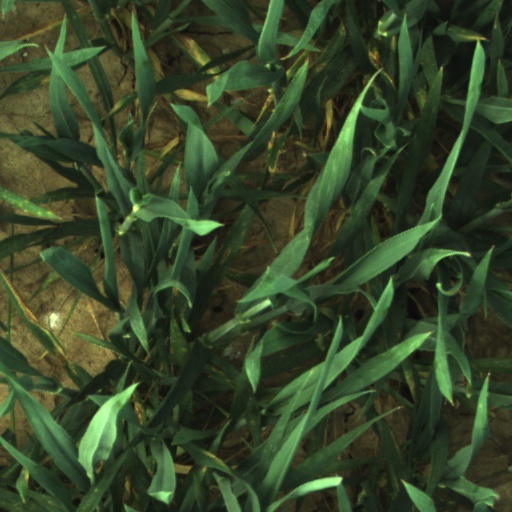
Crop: wheat